Jean-Baptiste Debret

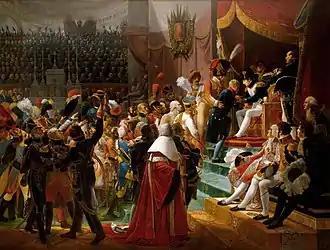
First remittance of the Légion d'Honneur, 15 July 1804, at Saint-Louis des Invalides, by Jean-Baptiste Debret, 1812

Debret studied at the French Academy of Fine Arts, a pupil of the great Jacques-Louis David (1748–1825) to whom he was related. He accompanied David to Rome in the 1780s. His debut was at the Salon des Beaux Arts of 1798, where he got the second prize.